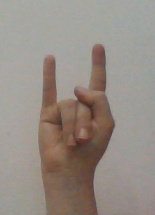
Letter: la